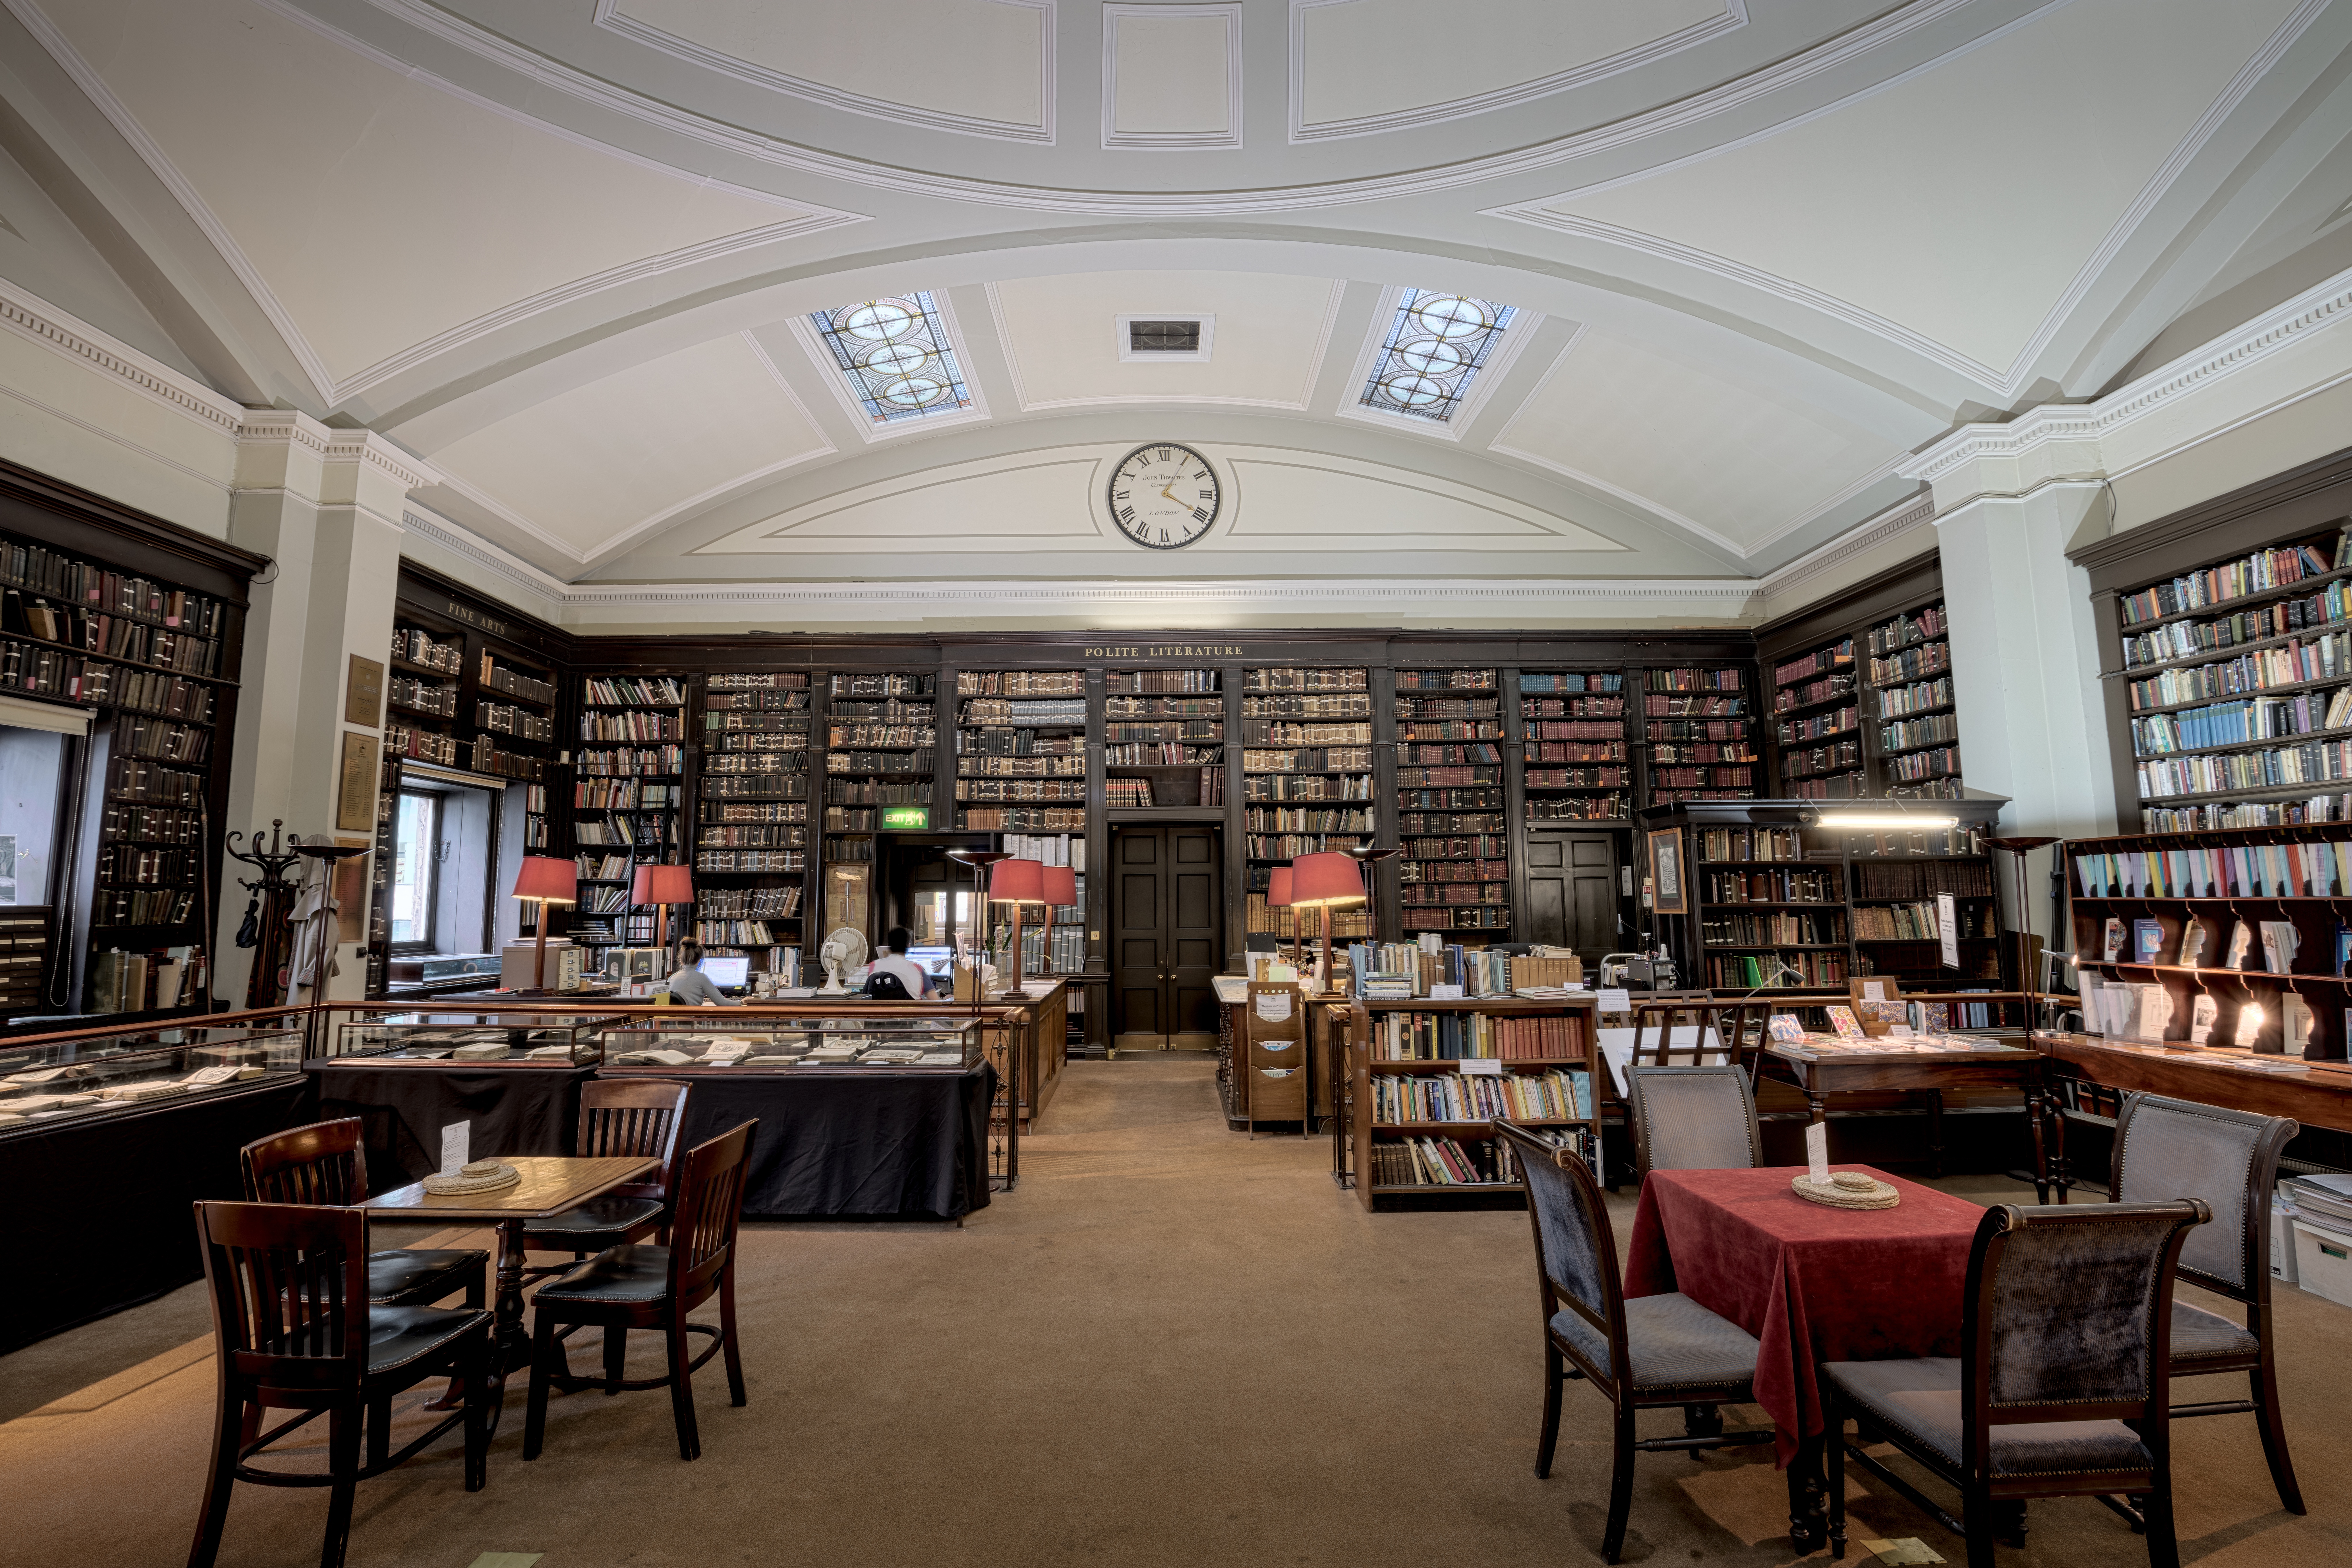
building, restaurant, interior design, library, convention center, function hall